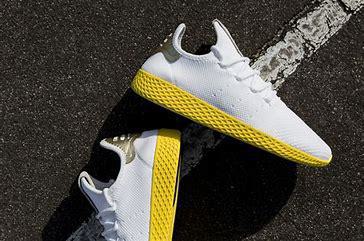
Brand: Adidas
Model: Pharrell Williams Tennis HU